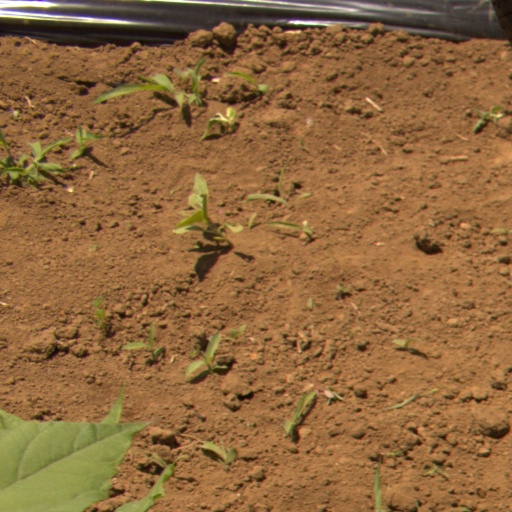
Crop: Jerusalem artichoke